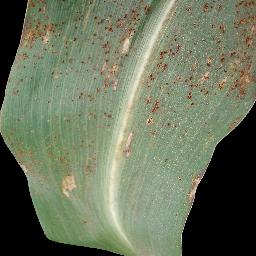
Label: Corn_(Maize)___Common_Rust